Héctor Garza

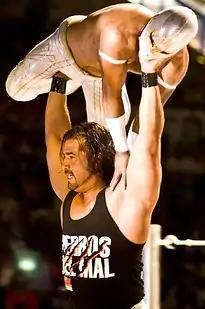
Garza, in a "Perros del Mal" shirt, lifting Místico in the air during a CMLL match

After being deported for drug possession, he returned to working full-time in Mexico for CMLL. He teamed with Perro Aguayo Jr. against Los Capos and became a major part of the new group, Los Perros del Mal along with members of La Furia del Norte, Los Pierroths and "La Familia de Tijuana". In August, Pierroth Jr. was ejected from the group and Garza volunteered to face him in a hair vs. hair match, which Garza won. After the Dr. Wagner Jr. vs. Atlantis mask vs. mask match fell through, CMLL decided to go with Héctor Garza and Perro Aguayo Jr. vs. Universo 2000 and Máscara Año 2000 double hair vs. hair match as the main event of the CMLL 72nd Anniversary Show. Three weeks before the show, Garza hit Máscara Año 2000 with a ""Martinete"" (tombstone piledriver). The match for the anniversary show was changed to a triangle match with Universo 2000 vs. Perro Aguayo Jr. vs. Héctor Garza where the last man to get pinned gets his hair shaved. In the end, Universo pinned Garza with help of a low blow from his brother, Cien Caras, and Pierroth's valet, La Nazi.